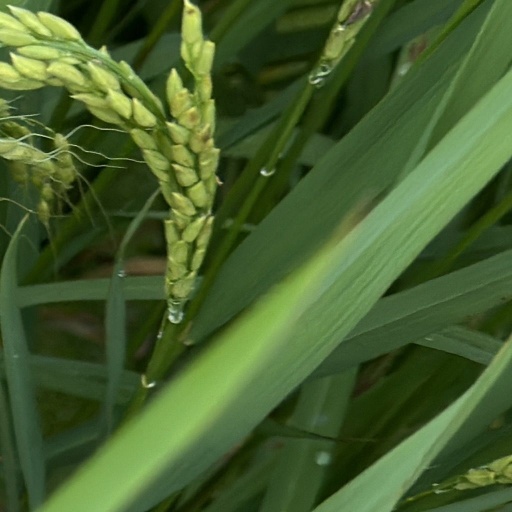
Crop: rice